Plug-in electric vehicles in the Netherlands

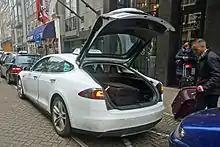
Since 2014 all-electric taxi service is available at Amsterdam Airport Schiphol provided with Tesla Model S cars.

After the end of the registration fee exemption, sales fell to 404 units in January 2014, with the Volvo V60 PHEV leading monthly sales with 272 units, followed by the Outlander P-HEV with 82 units. Sales of all-electric cars were led by the BMW i3, with 15 units delivered. Only 7 units of the Model S were sold in January. In April 2014 the Schiphol Group announced that three companies were selected to provide all-electric taxi service in Amsterdam Airport Schiphol. The concessions started on June 1, 2014 and service is provided with 100 Tesla Model S cars, which jointed service to the electric buses and hybrid cars already operating at the airport. Dutch sales of the Mitsubishi Outlander P-HEV reached the 10,000 unit milestone in April 2014. The Outlander continued as the top selling plug-in electric car in the country during the rest of 2014.